Alexei Emelin

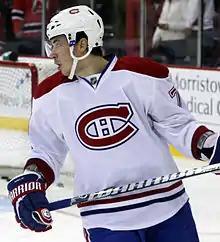
Emelin with the Montreal Canadiens in 2012

On 17 May 2011, Emelin signed a one-year, two-way contract with the Montreal Canadiens for the 2011–12 season. He played his first regular season NHL game on 9 October, in a 5–1 victory against the Winnipeg Jets. In addition, he scored his first regular season NHL point, an assist, on 6 December, in a game against the Columbus Blue Jackets. On 25 January 2012, he scored his first NHL goal against the Detroit Red Wings.